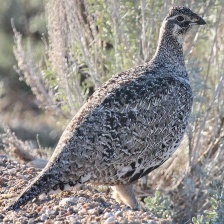
Species: GREATOR SAGE GROUSE
Scientific name: CENTROCERCUS UROPHASIANUS
ImageNet parent category: black_grouse